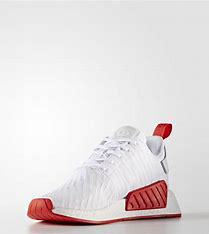
Brand: Adidas
Model: NMD R2